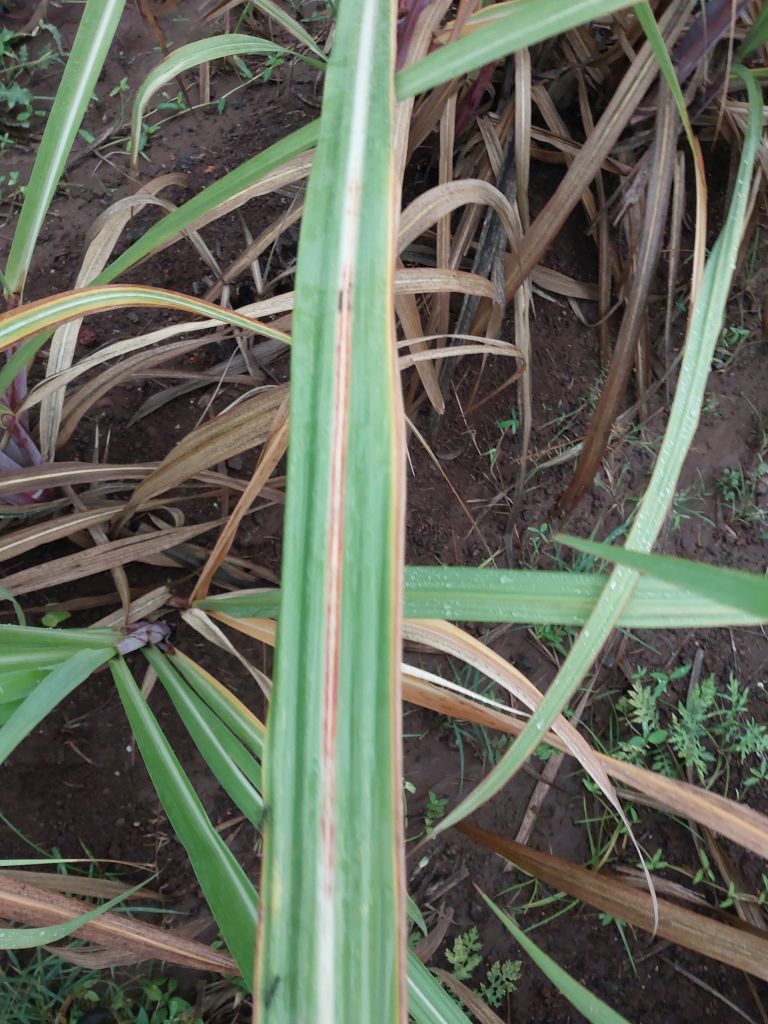
Label: Brown Spot